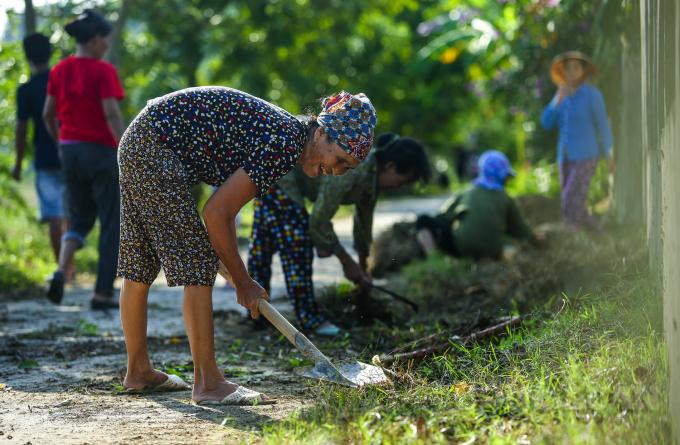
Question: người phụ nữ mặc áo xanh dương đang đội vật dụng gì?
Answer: nón lá